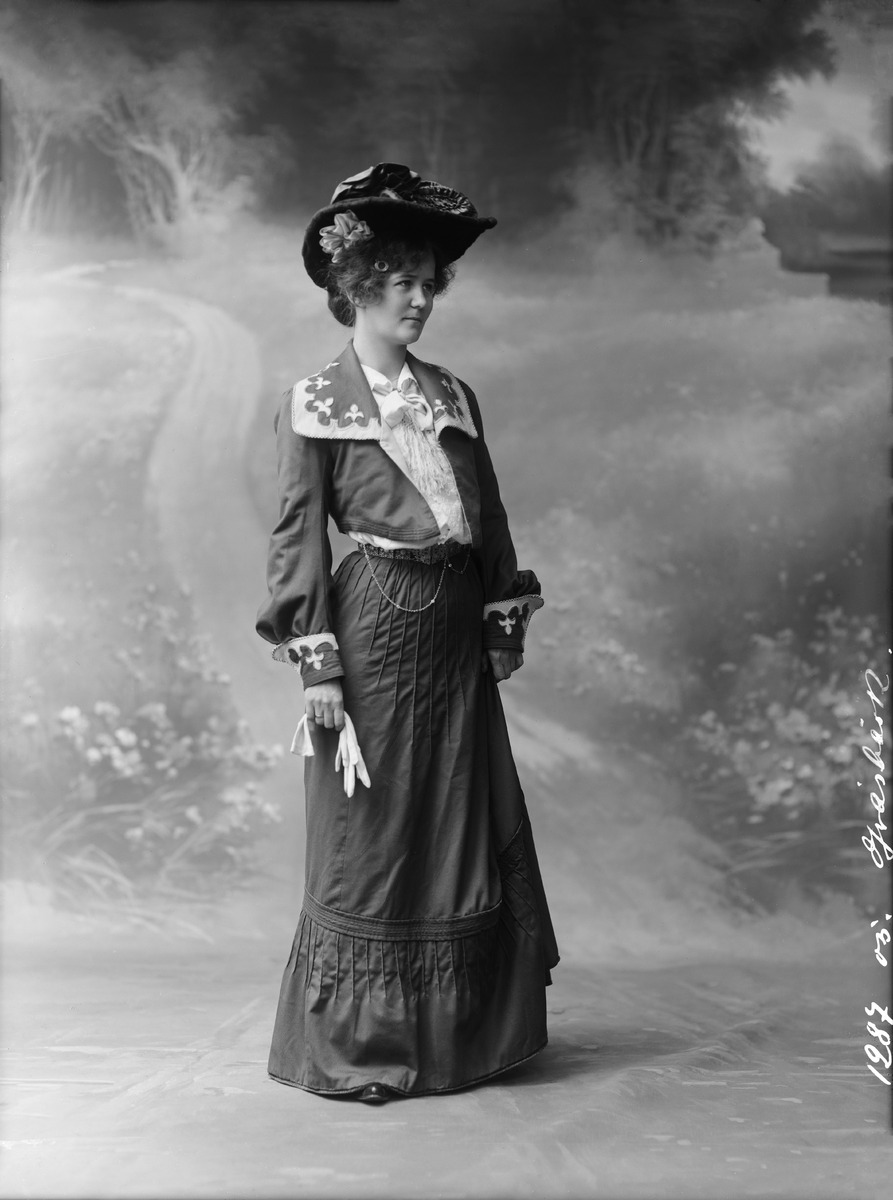
Oopperalaulaja Erna Gräsbäck (1879-1958)
sisällön kuvaus: Oopperalaulaja Erna Gräsbäck (1879-1958). mustavalkoinen
Kuvaaja: Nyblin, Daniel, valokuvaaja
Ajankohta: kuvausaika 1910-luku
Aiheet: Gräsbäck, Erna, naisten vaatteet, kampaukset, pitsit, korut, näyttämötaiteilijat, pukuhistoria, asusteet, hatut, ooppera, laulajat